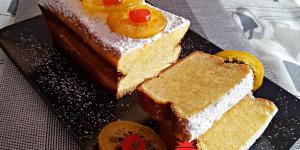
bizcocho de limon y leche condensada